Francis Drake's circumnavigation

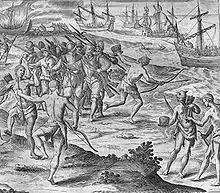
Scene depicting Francis Drake meeting Native Americans in South America by Theodor de Bry

In January 1578 Drake then set off for the Portuguese Cape Verde Islands hoping for plunder and supplies. Stopping at Santiago island he encountered the "Santa Maria", a Spanish merchant ship which he captured despite coming under fire from a fort's guns just off Praia. The ship was loaded with wine and other stores, and was renamed "Mary". Drake used the ship's haul of useful Spanish maps but more importantly added a Portuguese navigator , a man with considerable experience navigating in South American waters and who was willing to help Drake. Drake assumed command of the "Mary" and reassigned Doughty to command his flagship the "Pelican" and set the captive Spanish crew off in a pinnace. Later tension between Drake and Doughty however turned sour when the latter accused Drake's brother, Thomas, of stealing from the captured cargo of wine.